Bongeziwe Mabandla

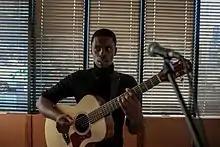
Mabandla performing in Cape Town, 2019

Bongeziwe Mabandla is a South African musician based in Johannesburg, predominantly playing folk music with lyrics in isiXhosa, accompanied by a guitar.